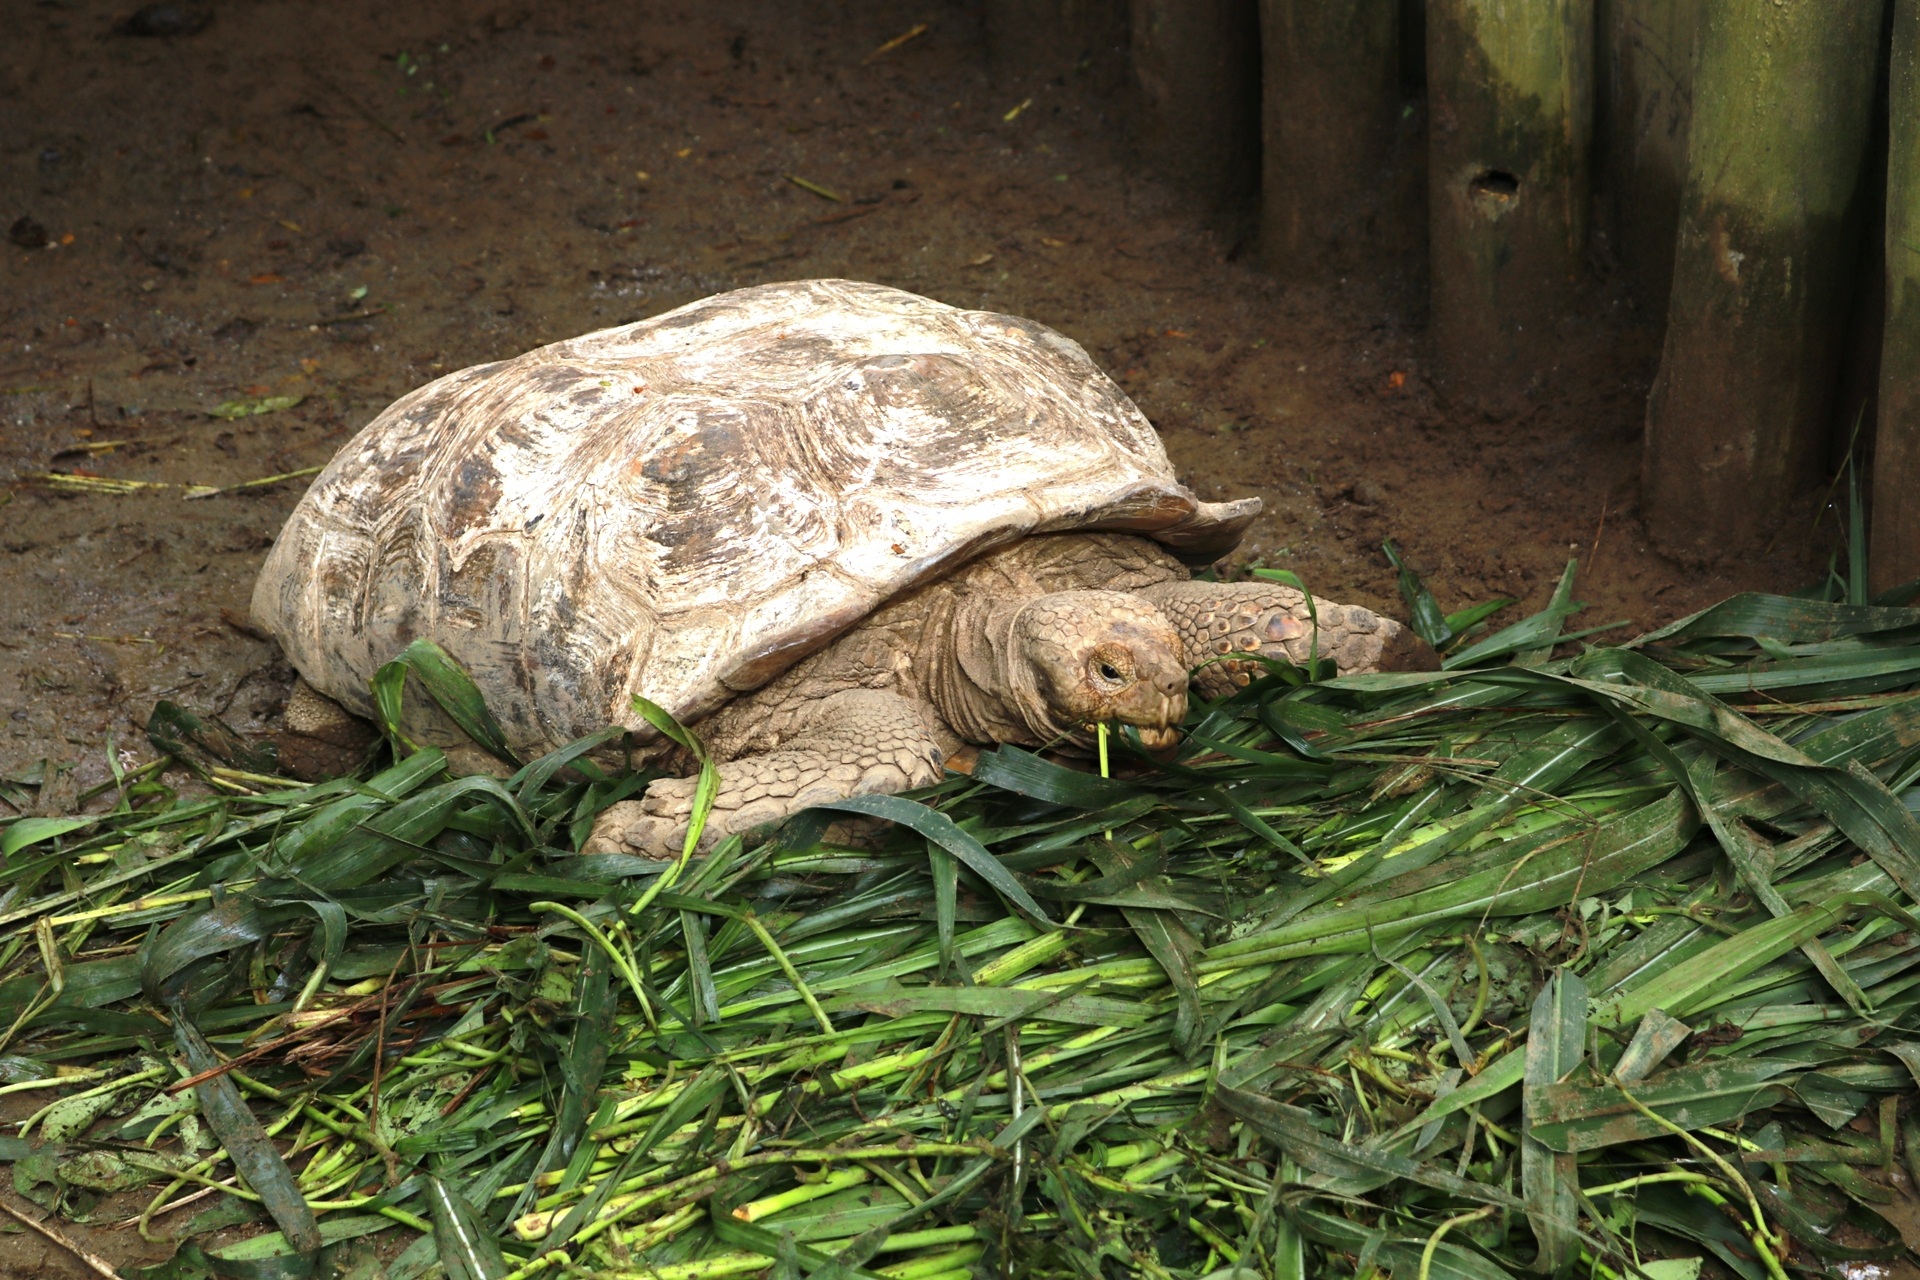
nature, animal, wildlife, wild, zoo, natural, turtle, sea turtle, reptile, fauna, tortoise, vertebrate, common snapping turtle